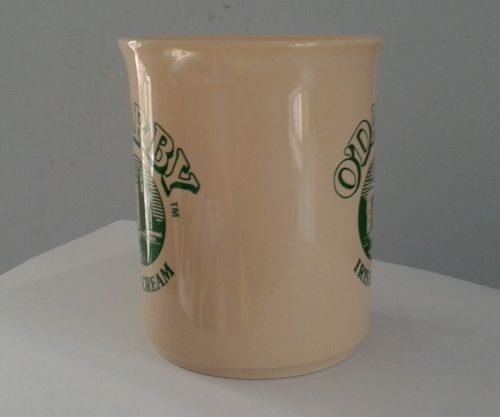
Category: mug